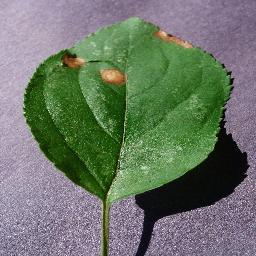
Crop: apple
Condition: black_rot